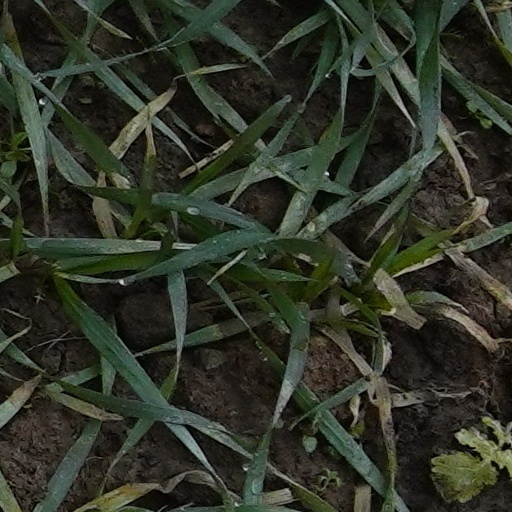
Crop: wheat